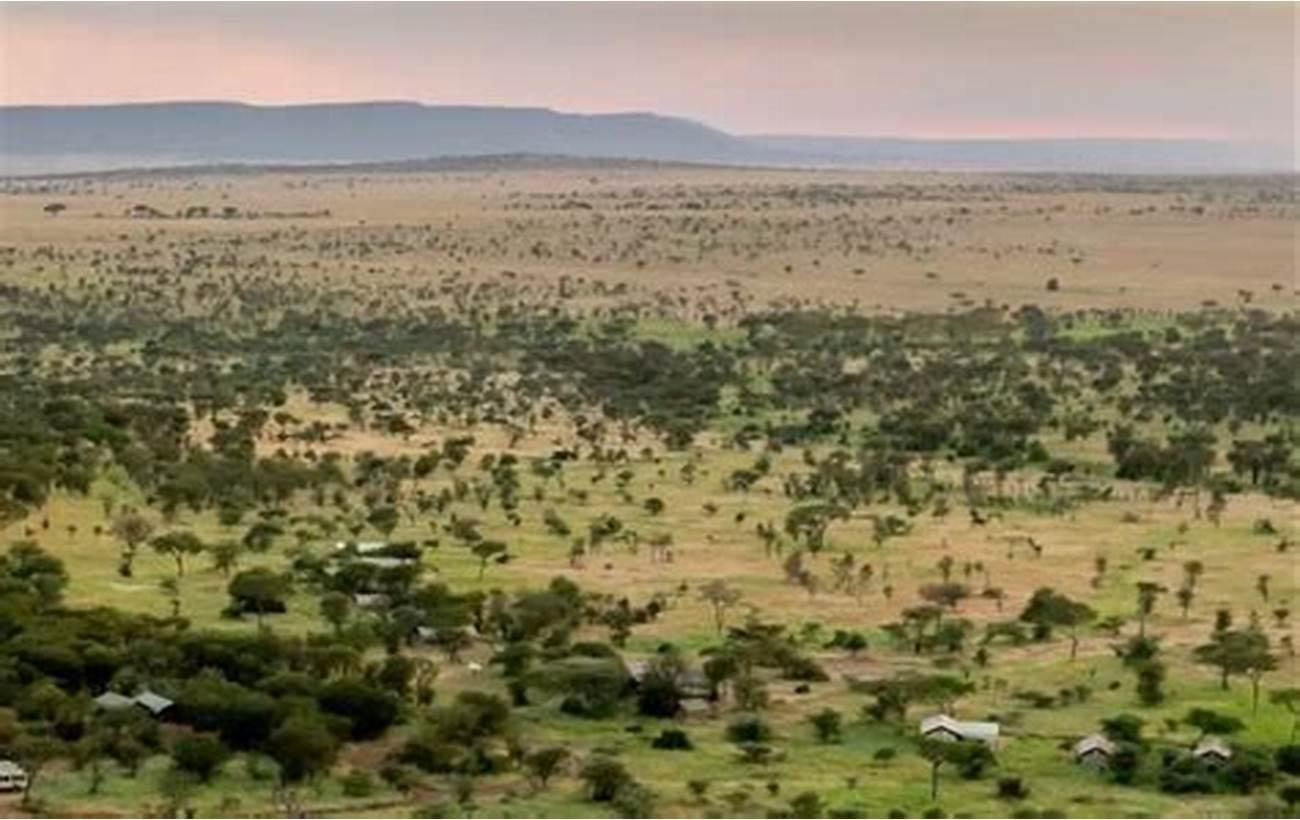
Sehemu ya ardhi ambayo imezungukwa na miti yenye rangi ya kijani, vilevile panatumika kwa ajili ya makazi ya watu ambapo kumejengwa nyumba.